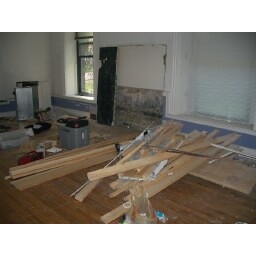
Big hole in the wall and floor where the fireplace used to be.